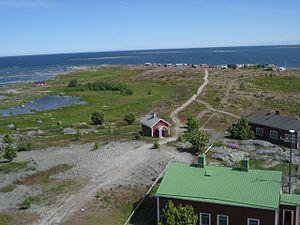
Le phare de Norrskär est un feu situé sur l'archipel de Norrskär, appartenant à la municipalité de Korsholm dans le détroit de Kvarken, en Ostrobotnie.
La route bleue est une route touristique internationale passant par la Norvège, la Suède, la Finlande et la Russie.